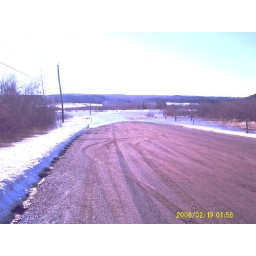
couldn'r see the bridge in the flood in halfway river 2008